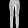
Label: Trouser